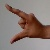
The image shows a hand gesture representing the letter 'Z' in Indian Sign Language.